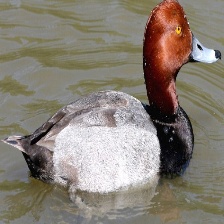
Species: RED HEADED DUCK
Scientific name: AYTHYA AMERICANA
ImageNet parent category: drake